Alfred Waterhouse

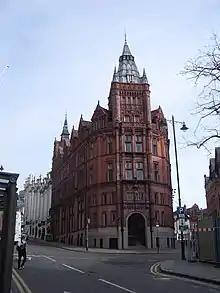
Prudential Assurance, Nottingham (1893–98) grey granite base, red brick and terracotta walls, the decoration is more elaborate than normal

The work of (1881) was by building contractor William Tomkinson & Son; heating and ventilation by G.N. Haden and D.O. Boyd; ceramic tiles by D, Conway; chimneypieces by Blackmore & Nixon; ironwork by Hart Son Peard & Co.; furniture and furnishings by North of England Furnishing Co.; cost £4,540. The buildings of (1884–87) were built by Jones & Sons; heating and ventilation was by G.N. Haden; iron work by Hart Son Peard & Co. and R. Jones; stonework by Hopton Wood Stone Co.; cost £15,805. The phase of (1887–91) foundations were dug and laid by William Tomkinson & Sons; the superstructure was built by Brown & Backhouse; structural steelwork by W.H Lindsay & Co.; heating and ventilation was installed by G.N. Haden; the terracotta was manufactured by J.C. Edwards and modelled by Farmer & Brindley; ceramic tiles were manufactured by Craven Dunhill & Co.; the faience was manufactured by Burmantofts; the chimneypieces were made by J. & H. Patterson; ironwork was provided by Hart Son Peard & Co.; the cost was £13,845. The (1888–93) phase foundation were by Isaac Dilworth; the superstructure was constructed by Brown & Blackburn; structural steelwork by A. Handyside & Co.; modelling of the terracotta was by Farmer & Brindley and Earp & Hobbs; the faience work was provided by Burmantofts; mosaic flooring was by Jesse Rust; chimneypieces by Hopton Wood Stone Co. and J. & H. Patterson; ironwork was provided by Hart Son Peard & Co.; the cost was £47,580. The (1895–1898) phase was built by Jones & Sons apart from the Thompson Yates Laboratories by William Tomkinson & Son; structural steelwork by A. Handyside & Co.; heating and ventilation by G. N. Haden; the terracotta was manufactured by J.C. Edwards and modelled by Farmer & Brindley; ironwork was provided by Hart Son Peard & Co.; the faience work was provided by Burmantofts; mosaic flooring was by J.F. Ebner; furniture and fittings were made by Doulton, Jones & Son; the cost was £36,055. The final phase (1899–1902) was built by William Tomkinson at a cost of £12,740.